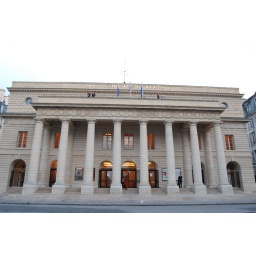
Or as sign tells above the heads of the balcony viewers, &amp;quot;Odeon Theatre de Europe&amp;quot;.